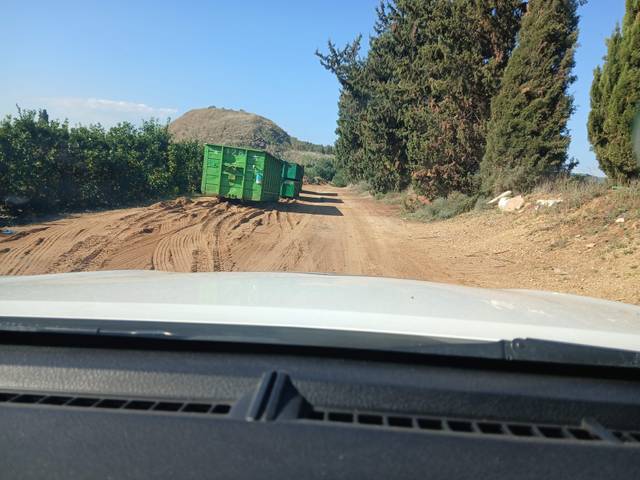
Region: Israel
Coordinates: 32.208, 34.857